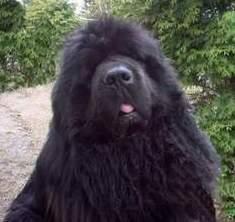
Newfoundland